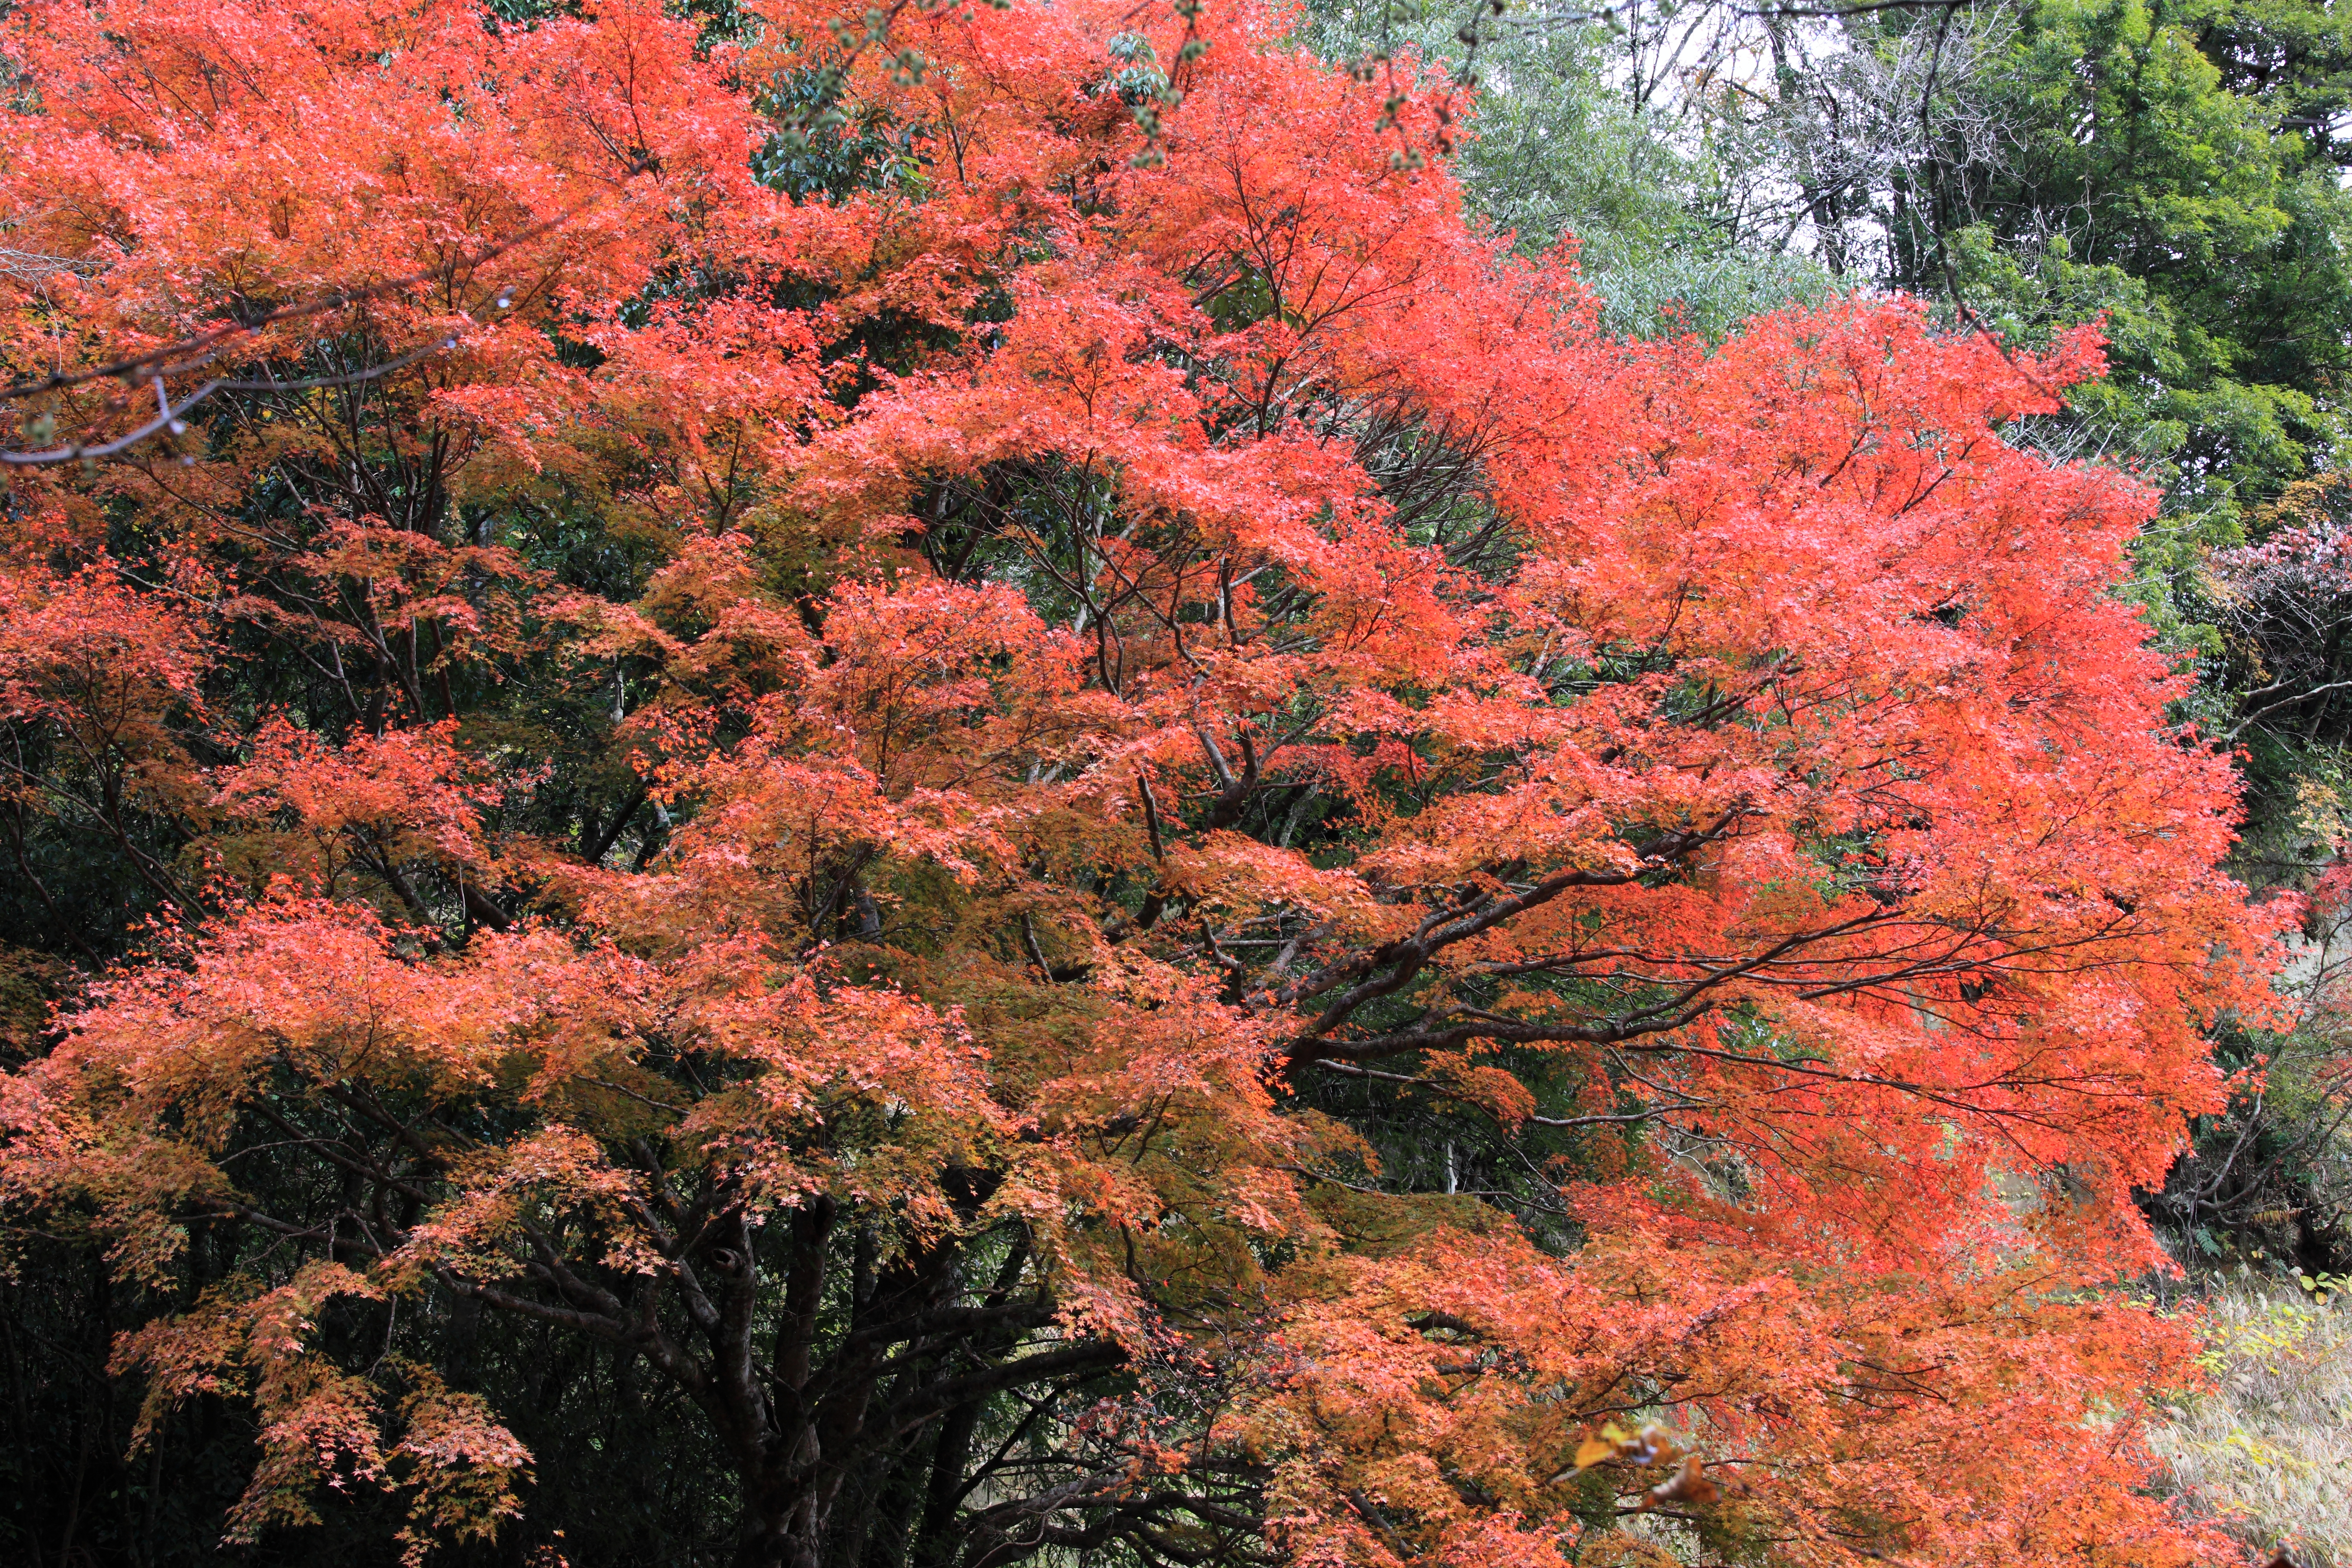
tree, plant, leaf, flower, high, autumn, botany, season, maple tree, shrub, deciduous, 5d, hires, markii, hi, res, resolution, flowering plant, woody plant, temperate broadleaf and mixed forest, land plant